Cat coat genetics

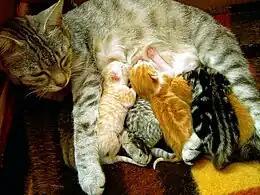
A tabby mother and her kittens, showing different colorations

Cat coat genetics determine the coloration, pattern, length, and texture of feline fur. The variations among cat coats are physical properties and should not be confused with cat breeds. A cat may display the coat of a certain breed without actually being that breed. For example, a Neva Masquerade (Siberian colorpoint) could wear point coloration, the stereotypical coat of a Siamese.